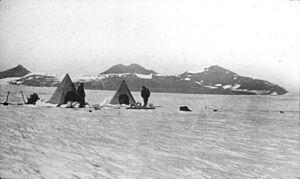
La chaîne Transantarctique, ou monts Transantarctiques, est une longue chaîne de montagnes située en Antarctique et traversant une grande partie du continent, de la terre Victoria à la mer de Weddell, en séparant sa partie orientale d'une part de sa partie occidentale et de la côte ouest de la mer de Ross d'autre part. Elle est entrecoupée par de nombreux glaciers alimentés par l'inlandsis Est-Antarctique et s'épanchant depuis le plateau Antarctique. Elle culmine à 4 528 mètres d'altitude au mont Kirkpatrick et possède vingt sommets d'au moins 4 000 mètres d'altitude. Malgré le climat polaire qui y règne, la glace n'est pas partout présente dans la chaîne, à l'instar des vallées sèches de McMurdo où les précipitations sont rares et l'évaporation intense en été, même si des cours d'eau intermittents issus de la fonte des glaciers parviennent brièvement à se former ; en hiver il fait généralement trop froid pour que la neige puisse tomber, en particulier au sud et à haute altitude, où elle s'accumule essentiellement sous l'effet du vent.